Skin effect

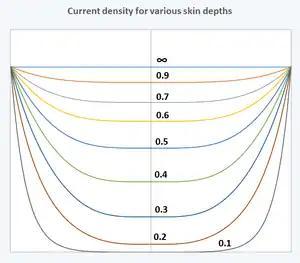
Current density in round wire for various skin depths. Numbers shown on each curve are the ratio of skin depth to wire radius. The curve shown with the infinity sign is the zero frequency (DC) case. All curves are normalized so that the current density at the surface is the same. The horizontal axis is the position within the wire with the left and right extremes being the surface of the wire. The vertical axis is relative current density.

Since formula_10 is complex, the Bessel functions are also complex. The amplitude and phase of the current density varies with depth.